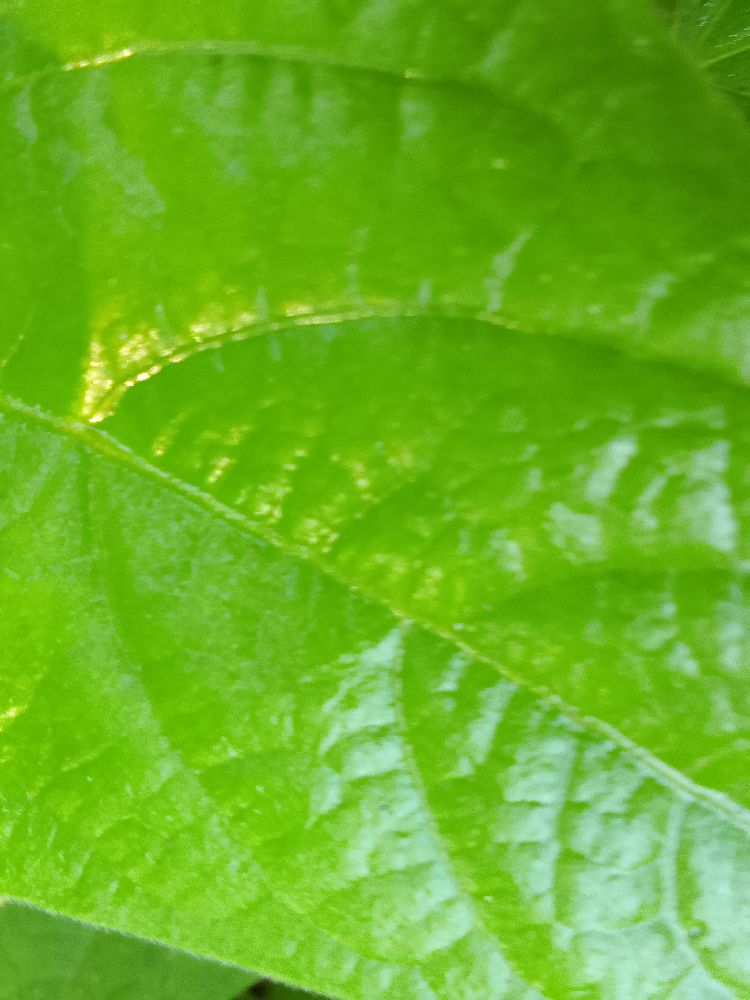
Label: healthy